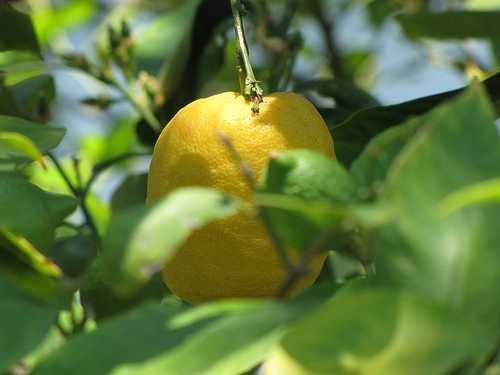
Label: Lemon